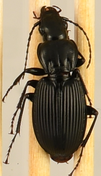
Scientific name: Pterostichus lachrymosus
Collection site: Mountain Lake Biological Station NEON (MLBS), plot MLBS_009